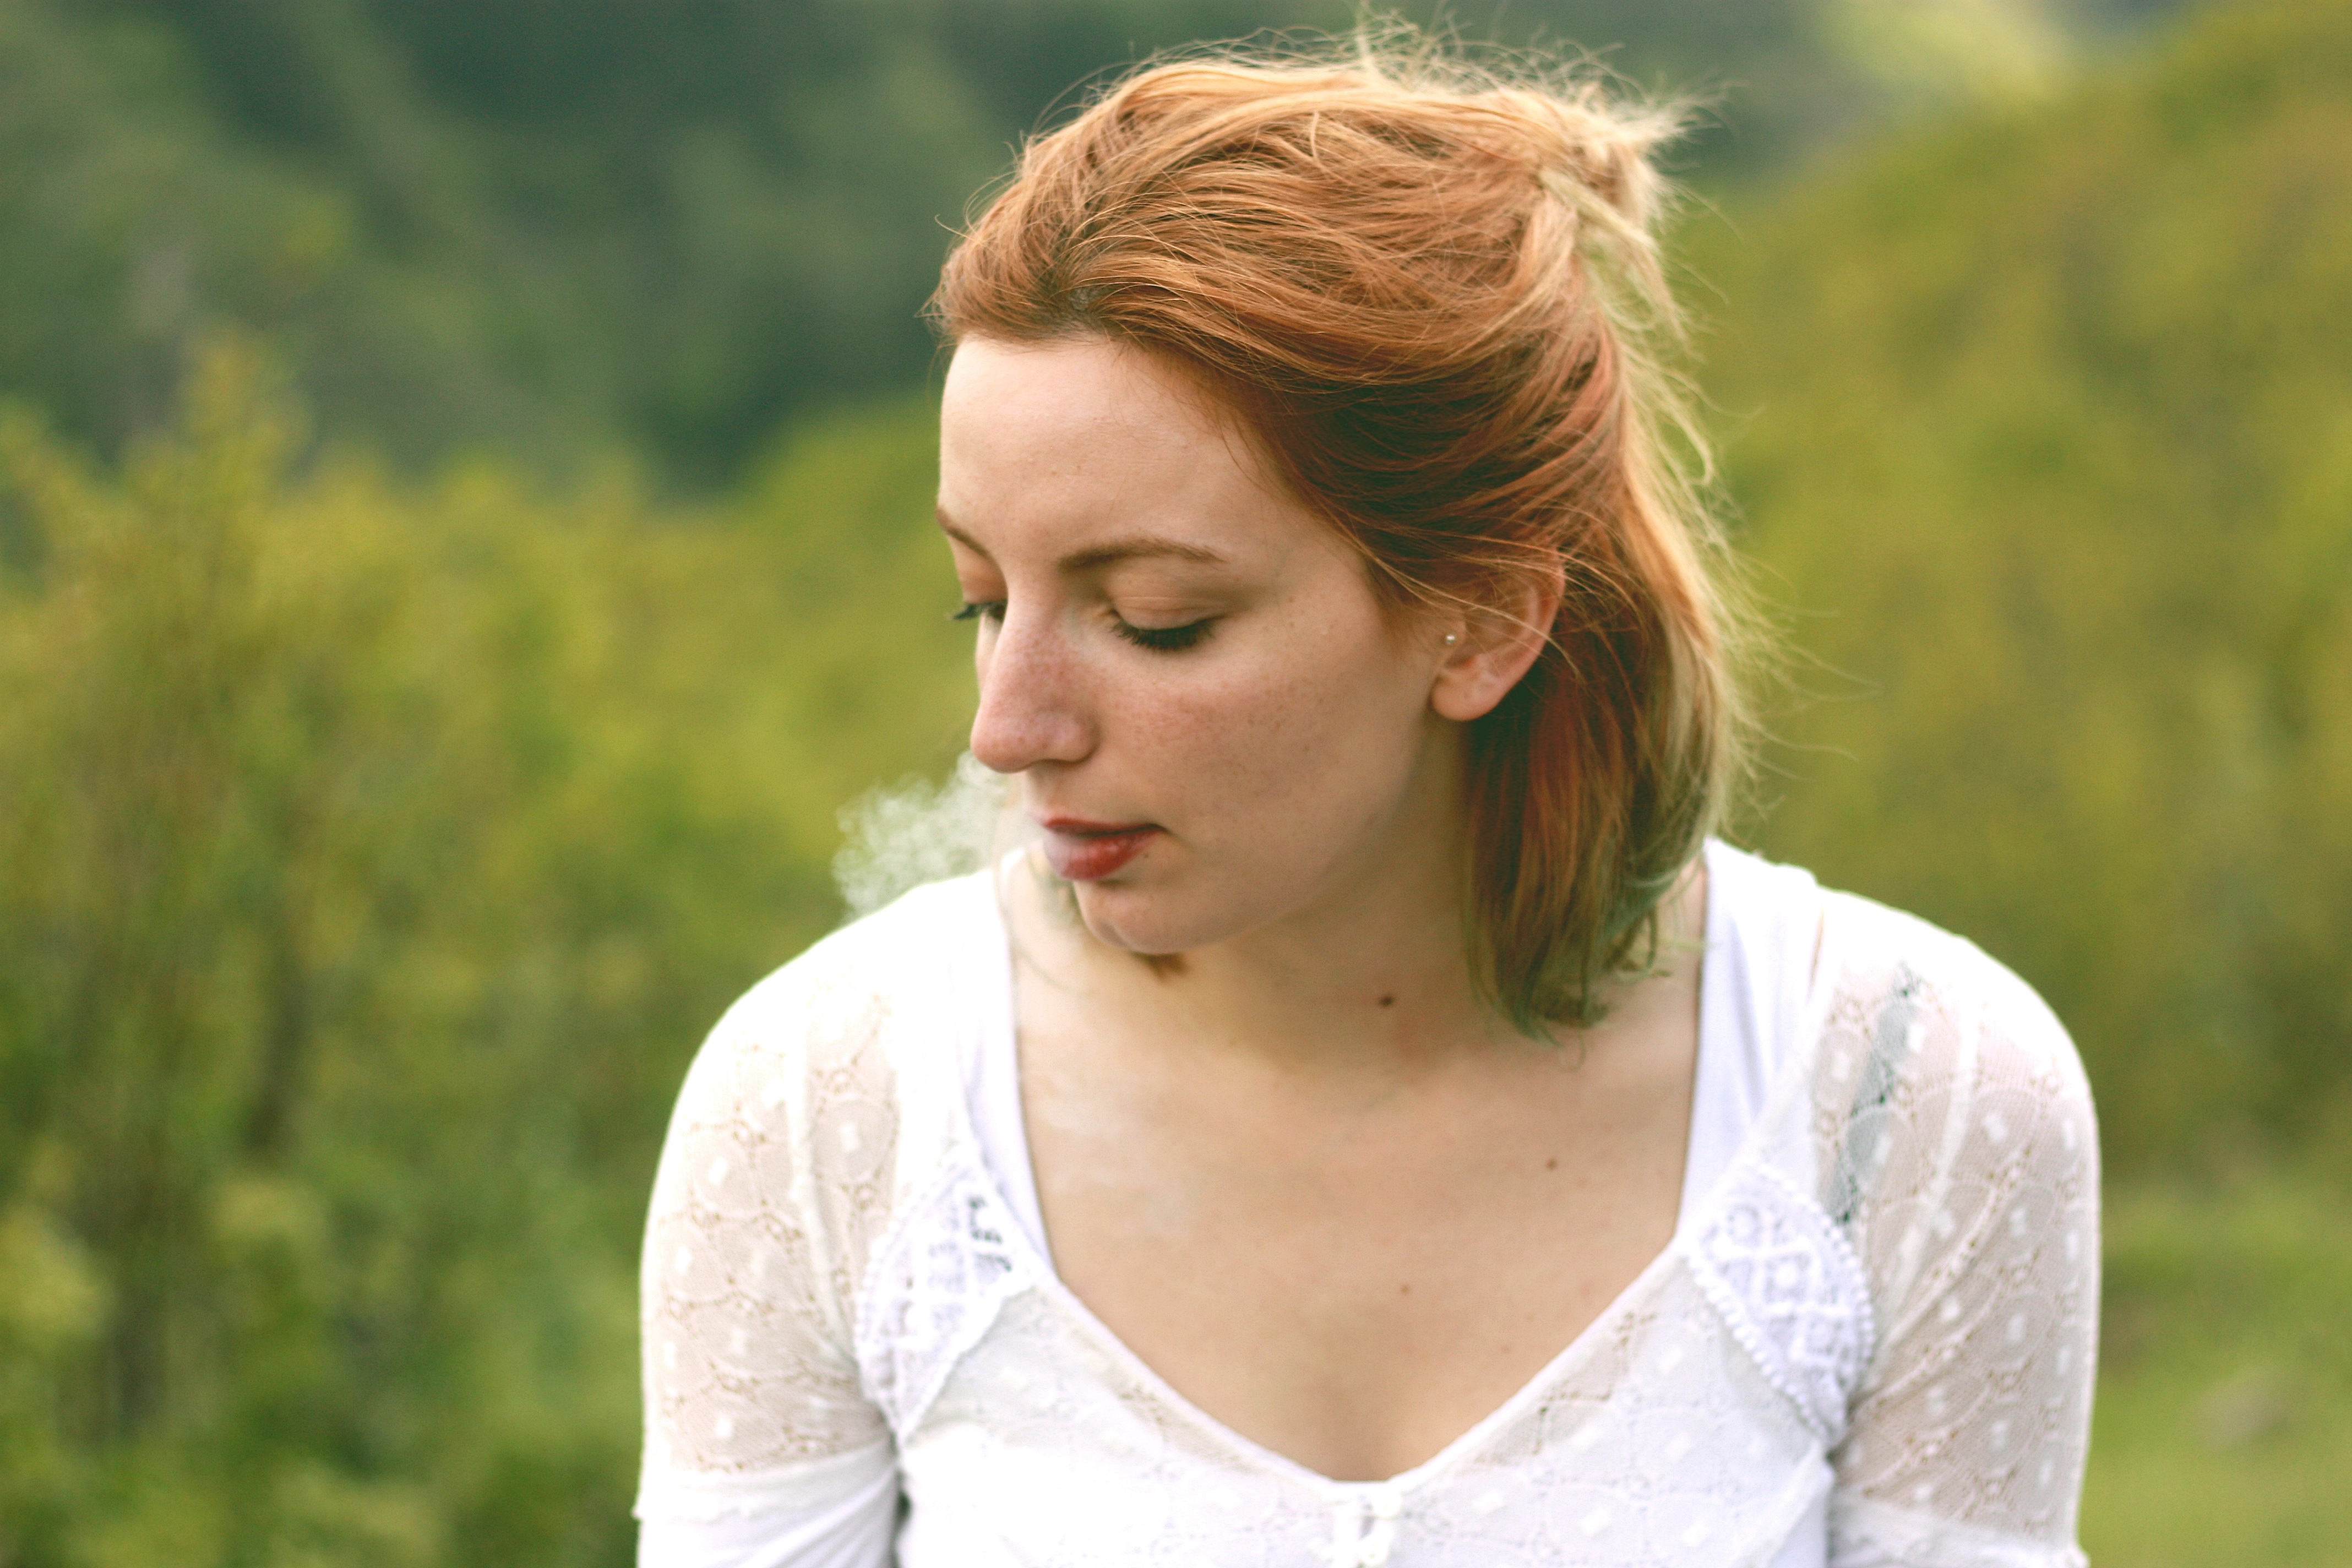
grass, girl, woman, hair, flower, portrait, bride, hairstyle, face, eye, head, skin, beauty, emotion, portrait photography